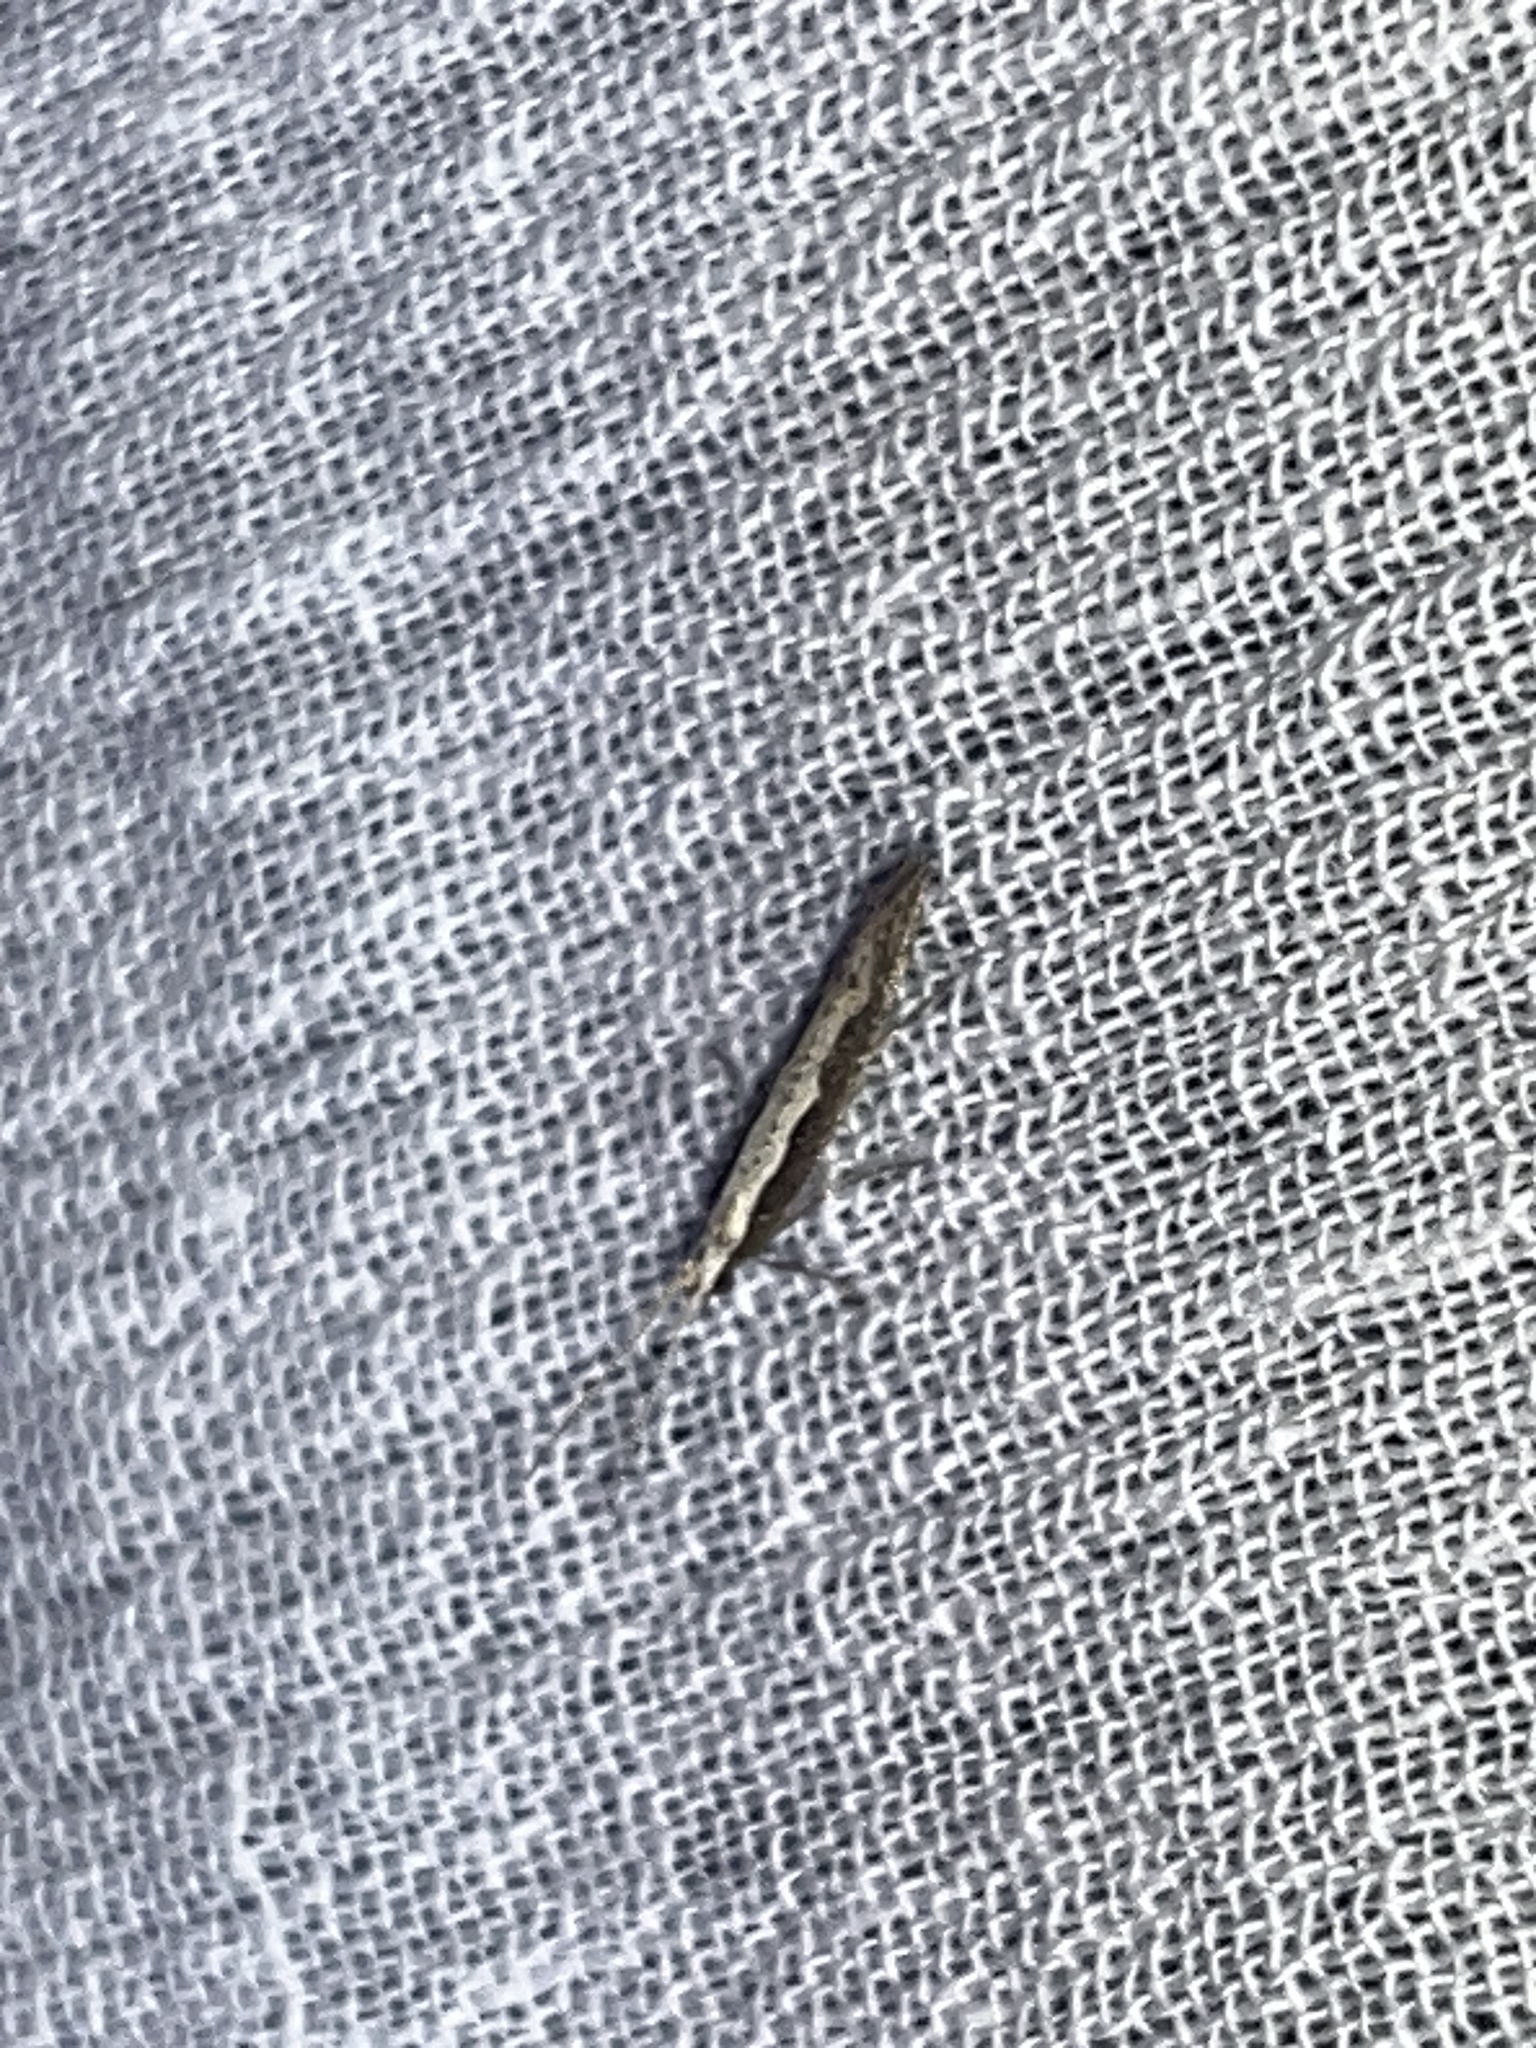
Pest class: diamondback_moth